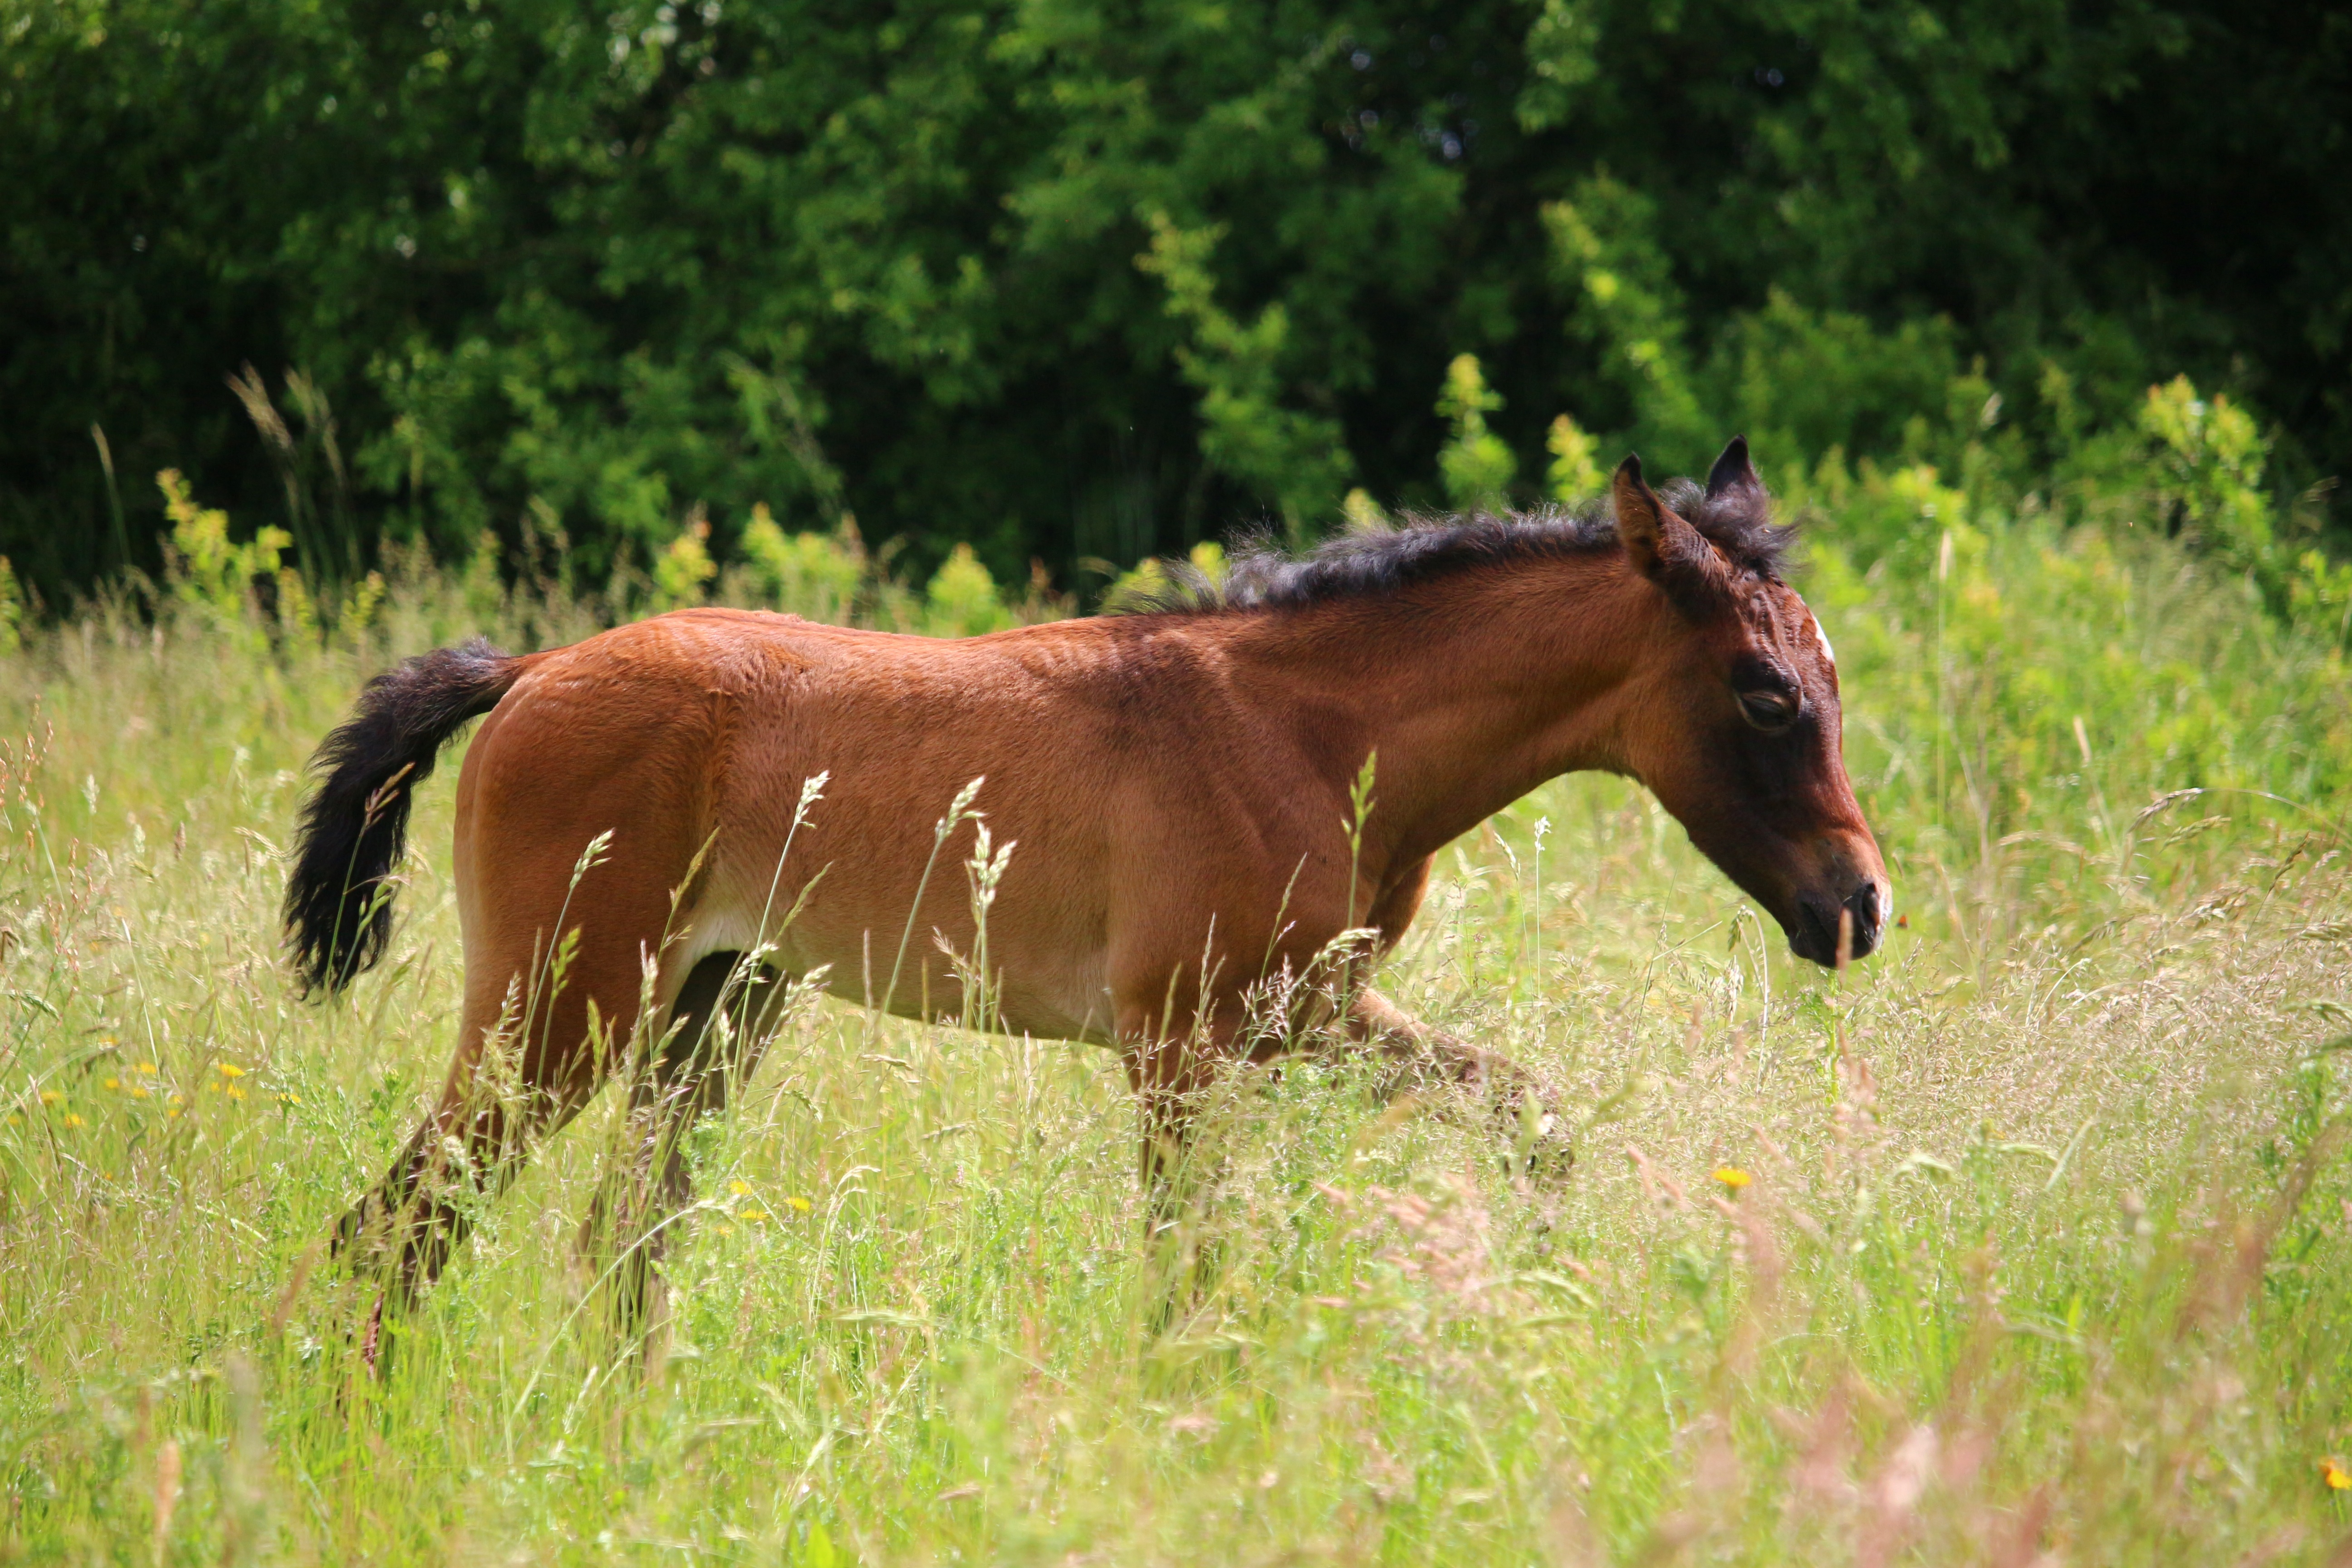
grass, meadow, prairie, wildlife, pasture, grazing, horse, mammal, stallion, mane, fauna, grassland, vertebrate, mare, foal, colt, thoroughbred arabian, brown mold, suckling, horse like mammal, mustang horse